Ponce, Puerto Rico

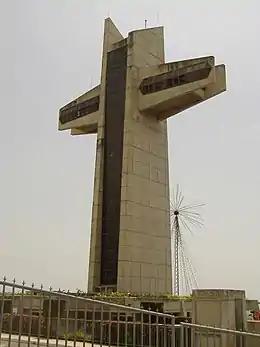
Cruceta del Vigía marks the spot where during the 17th through 19th centuries a guard watched for merchant as well as enemy ships approaching the Ponce harbor away.

On March 21, 1937, a peaceful march was organized by the Puerto Rican Nationalist Party to celebrate the 64th anniversary of the abolition of slavery and protest the incarceration of their leader, Dr. Pedro Albizu Campos, in a federal prison on charges of sedition.